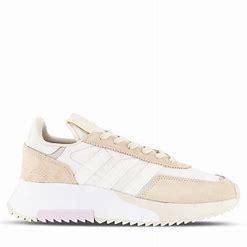
Brand: Adidas
Model: Retropy F2